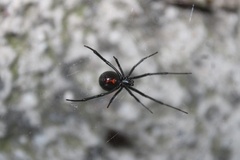
Species: Lactrodectus_hesperus